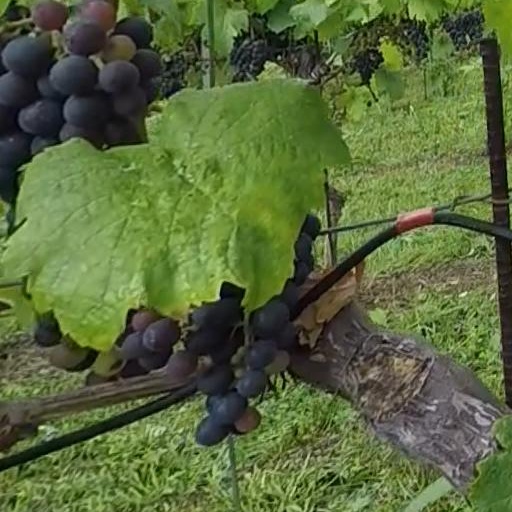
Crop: grape